Melanie Woods (musician)

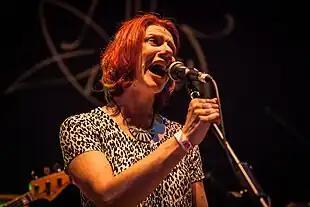
Woods with Knifeworld at Tramlines 2015

Melanie Woods (born 5 May 1969) is an English musician and carpenter. She was the drummer and a vocalist for the rock band Sidi Bou Said in the 1990s. After their dissolution, she performed vocals on the first two albums of the North Sea Radio Orchestra and joined the cult rock band Cardiacs in 2004, performing on the single "Ditzy Scene" and playing on the subsequent 2007 tour before the band ceased their activities in 2008.